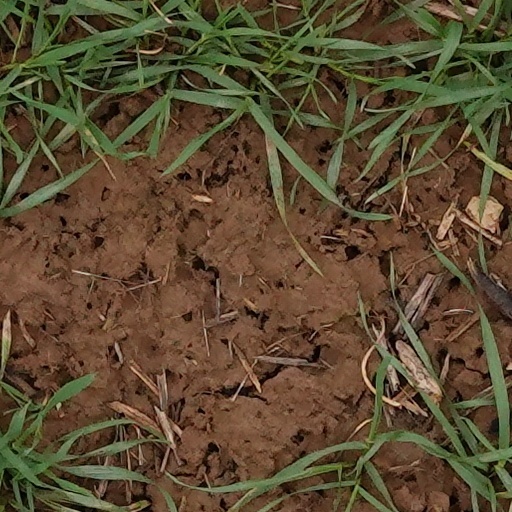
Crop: wheat